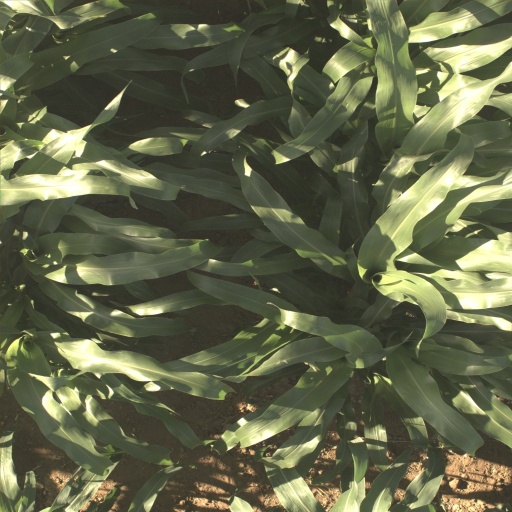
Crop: sorghum